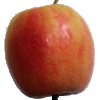
Label: apple_pink_lady